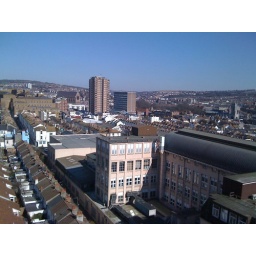
Looking out my office window in Brighton